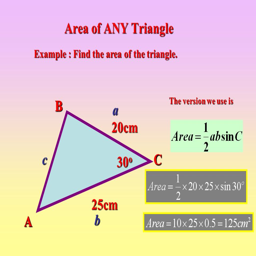
example : find the area of the triangle .